Marcos (footballer, born 1973)

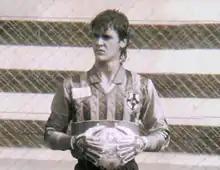
Marcos during his youth career at Lençoense

He played for Palmeiras since 1992 and was the first goalkeeper since 1999 after an injury of Velloso, the first-choice goalkeeper at the time. With outstanding performances in the 1999 Copa Libertadores he helped the team conquer the title, after beating Palmeiras' arch rivals Corinthians in the penalty shoot-outs in the quarter-final. Since then he was nicknamed São Marcos. In 2000 once again he faced Corinthians in the Libertadores, this time at the semi-final level, and again eliminated the rivals in the penalty shoot-out.